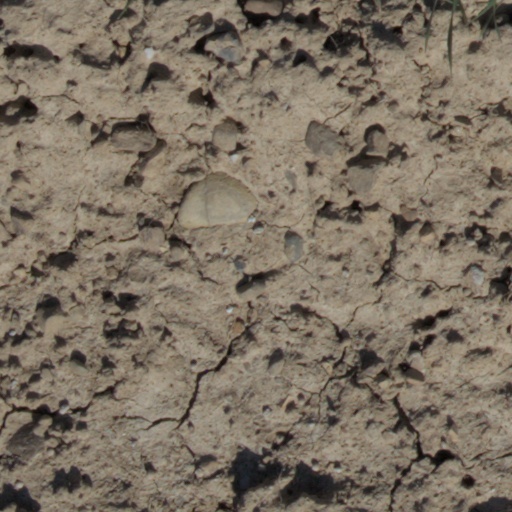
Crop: wheat